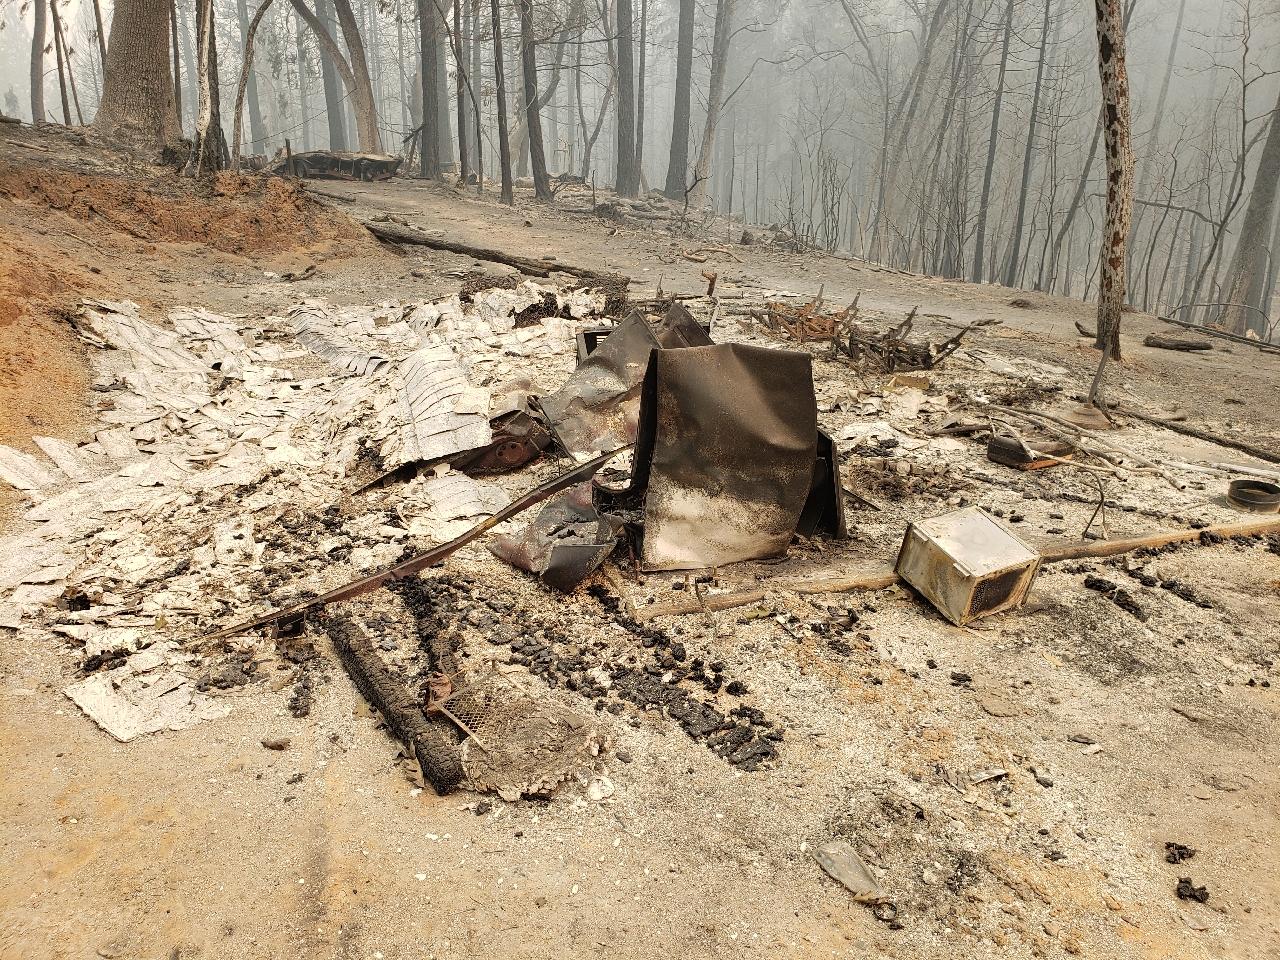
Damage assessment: destroyed